The Blair Witch Project

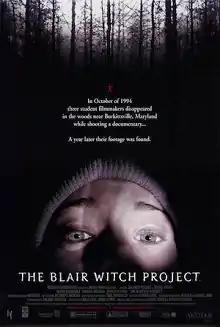
Theatrical release poster

The Blair Witch Project is a 1999 American psychological horror film written, directed, and edited by Daniel Myrick and Eduardo Sánchez. One of the most successful independent films of all time, it is a "found footage" pseudo-documentary in which three students (Heather Donahue, Michael C. Williams, and Joshua Leonard) hike into the Appalachian Mountains near Burkittsville, Maryland, to shoot a documentary about a local myth known as the Blair Witch.